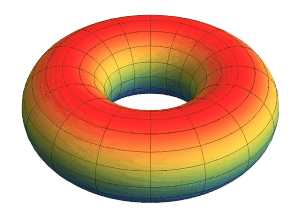
En mathématiques, pour un nombre premier donné p, le solénoïde p-adique est le groupe topologique défini comme la limite projective du système